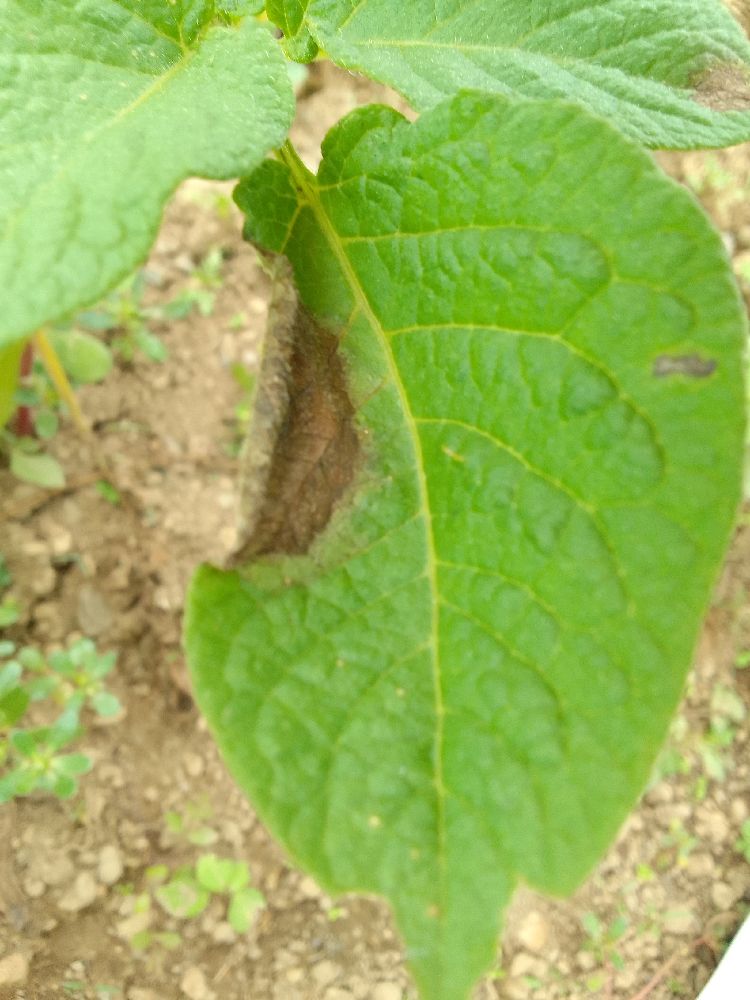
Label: Late blight